Hemiandra gardneri

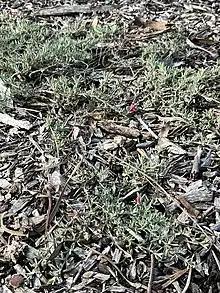
Habit

Hemiandra gardneri, commonly known as red snakebush, is a flowering plant in the family Lamiaceae and is endemic to Western Australia. It is a prostrate, trailing plant with greyish foliage and mostly red flowers.